Gharqab, Isfahan

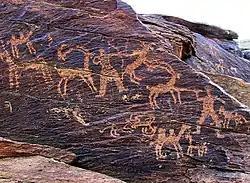
Golpayegan rockart

Gharqab (also Romanized as Gharqāb and Gharqeb; also known as Gharghab and Qarqāb) is a village in Kenarrudkhaneh Rural District, in the Central District of Golpayegan County, Isfahan Province, Iran. At the 2006 census, its population was 50, in 20 families.